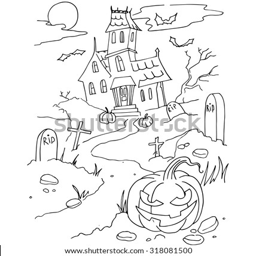
the simple coloring on theme made by hand drawing with black pencil on a white background